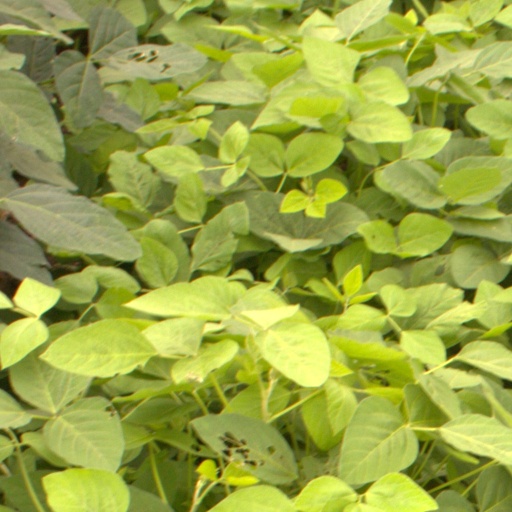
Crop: soybean